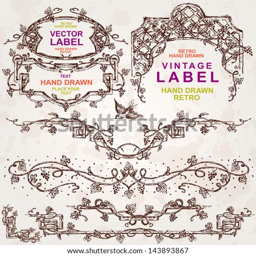
a set of retro grapes design elements .